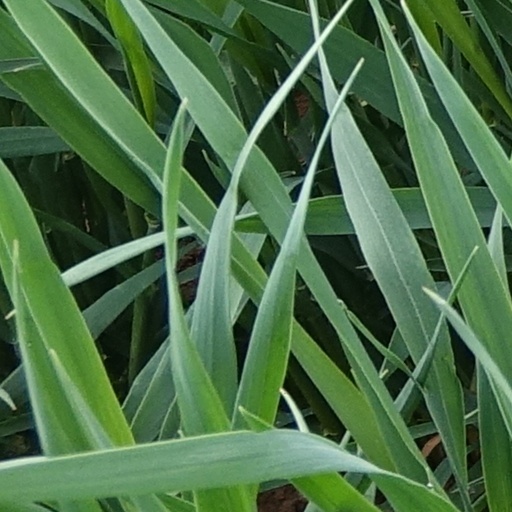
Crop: wheat